Ichneutica propria

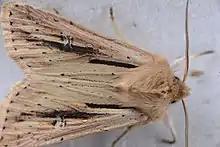
Observation of living "Ichneutica propria"

The wingspan of the adult male of this species is between 31.5 and 39 mm and for the female is between 30 and 36 mm. It is possible that specimens of "I. propria" might be confused with faded "I. atristriga," however the later species lacks the distinctive marking on the prothorax nor does it have the black mark running through the middle of the forewing.